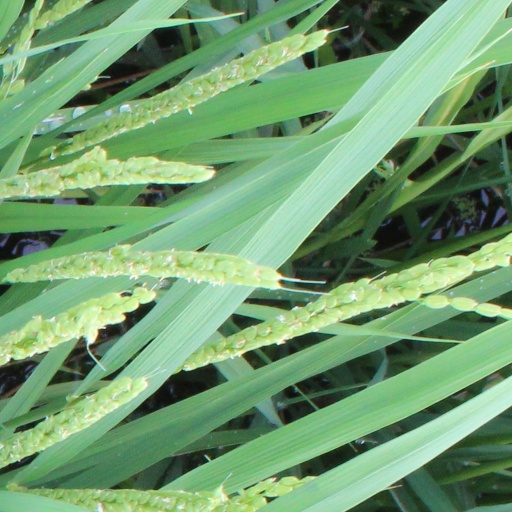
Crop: rice